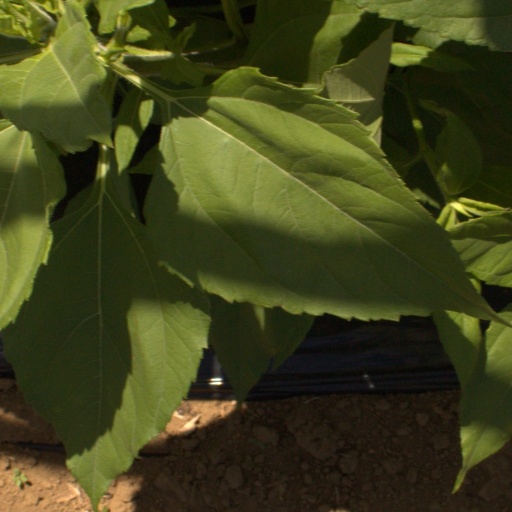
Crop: Jerusalem artichoke